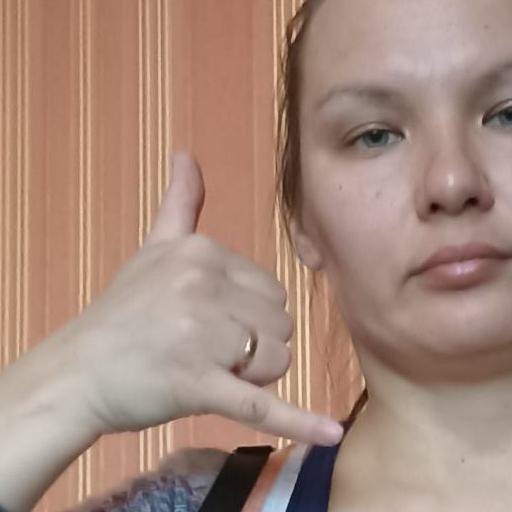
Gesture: call